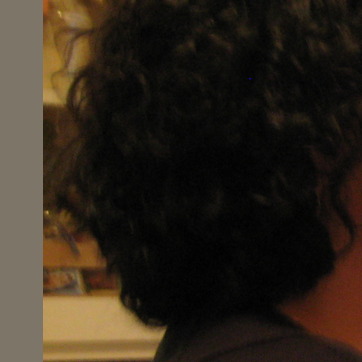
Material: hair